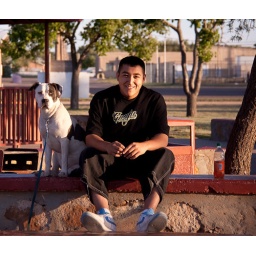
A boy and his dog in Tucumcari